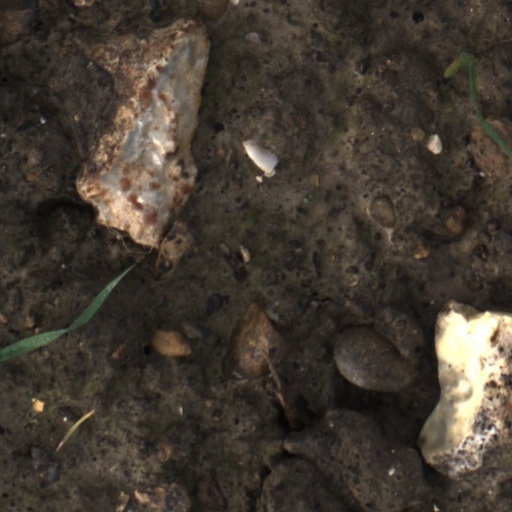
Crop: wheat